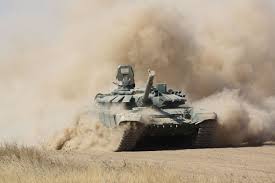
Label: T-90